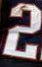
Number: 2